Stalin: Paradoxes of Power, 1878–1928

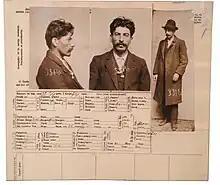
Police mugshots of Stalin, c. 1911

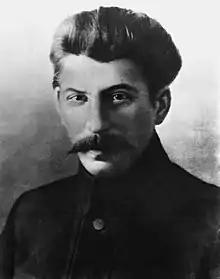
Stalin 1917

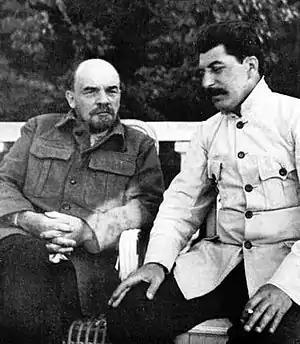
Lenin and Stalin

This first volume details Stalin's life from his birth through his rise to power within the Bolshevik party in 1928.